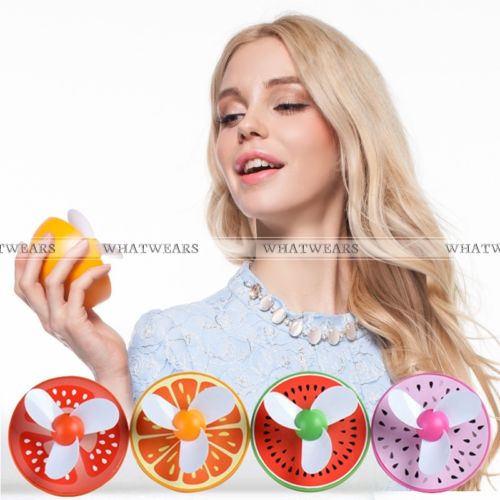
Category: fan